Kotiate

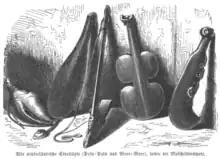
Māori war-clubs. The kotiate is second from right.

Kotiate is a type of traditional hand weapon of the Māori, the indigenous people of New Zealand.